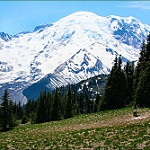
Scene: Outdoor